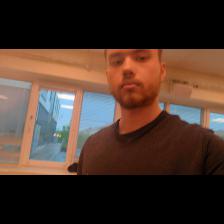
Label: Human